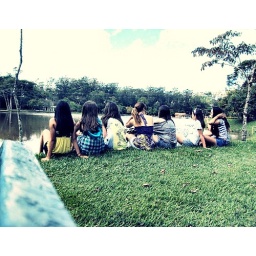
the promise of a brave new world unfurled beneath a clear blue sky